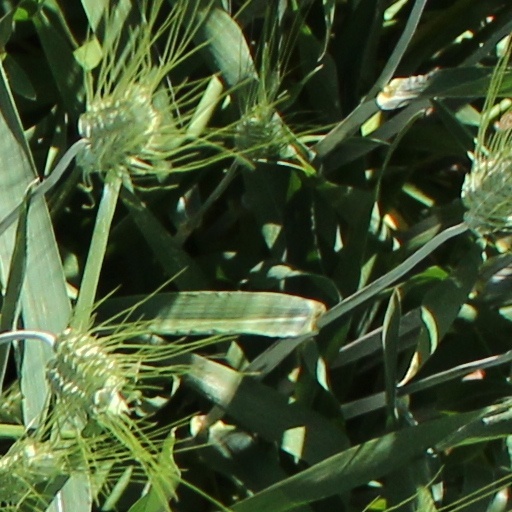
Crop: wheat